Blackmore Vale

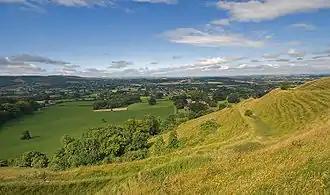
View from Hambledon Hill overlooking Child Okeford, Shillingstone, and the Blackmore Vale

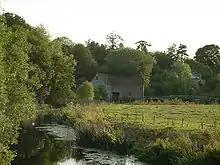
Sturminster Newton watermill

The Blackmore Vale (less commonly spelt Blackmoor) is a vale, or wide valley, in north Dorset, and to a lesser extent south Somerset and southwest Wiltshire in southern England.